Sutjeska National Park

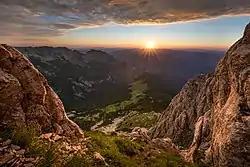
Maglić

The Piva and Drina rivers are the largest rivers in the park, and they form its north-western border. The Sutjeska River could be considered the main river basin largely located within the park itself. The Sutjeska divides Zelengora Mountain from Maglić, Volujak and Bioč mountains, and has carved an impressive canyon deep, and Tjentište valley through the middle of the park. Other rivers are all tributaries of the Sutjeska. Left tributaries are Klobučarica Creek, Jabučnica Creek, and Hrčavka River. Right tributaries are Suški Creek (also called Suha River or Creek Sušica), Prijevor Creek, and Perućica Creek.